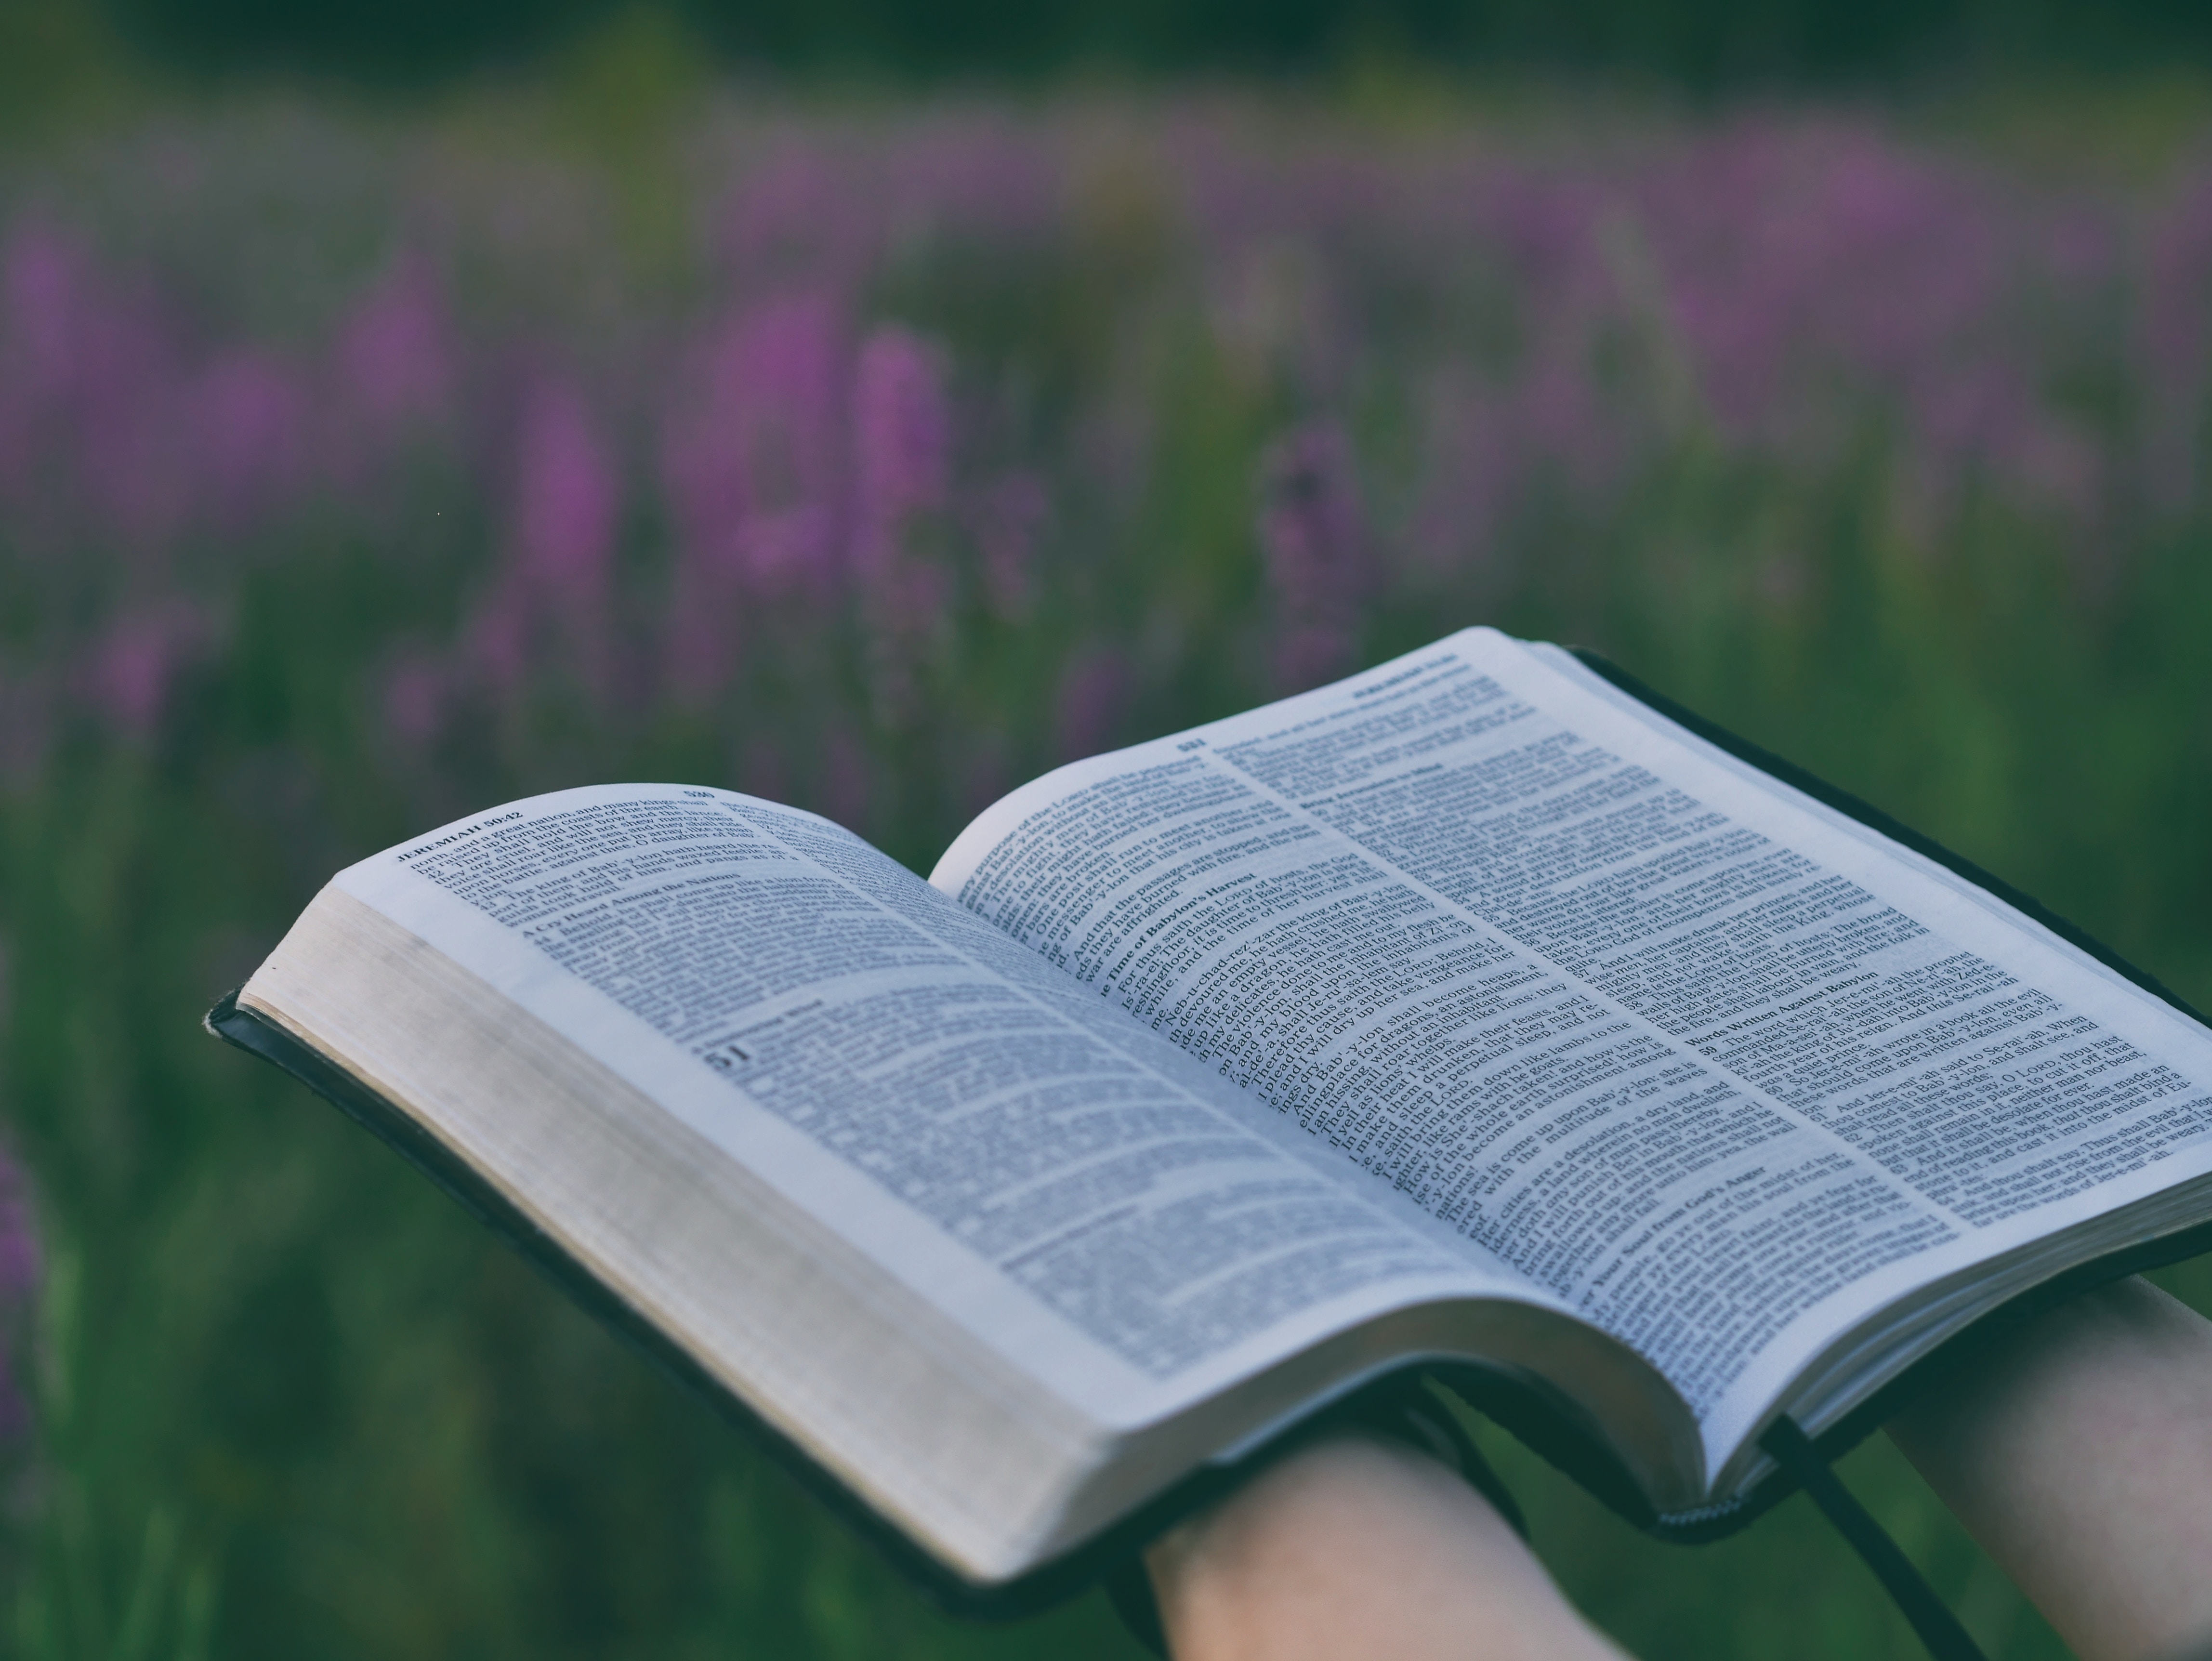
grass, material, product